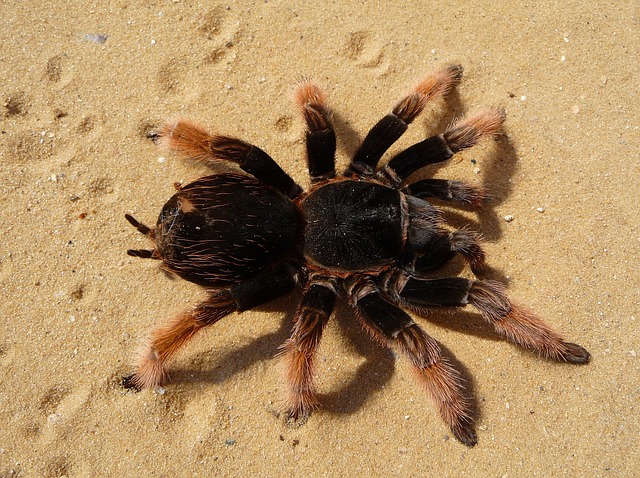
Label: ragno